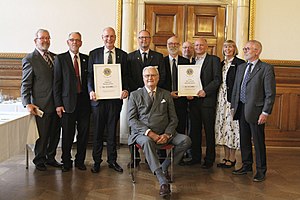
Lions Club
HKH Prins Henrik med årets prismodtagere fra 2017 - på Københavns Rådhus.
HKH Prins Henrik med årets prismodtagere på Københavns Rådhus 2017
Lions Club er en ngo med 46.000 klubber og med over 1,4 millioner medlemmer i 190 lande.